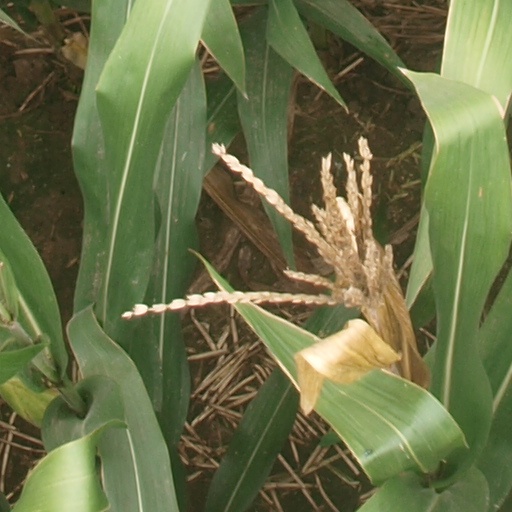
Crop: maize; corn